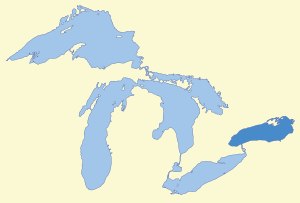
Lake Ontario
Lake Ontarios placering blandt The Great Lakes
Lake Ontario er en af de fem store Søer i Nordamerika som udgør Great Lakes.